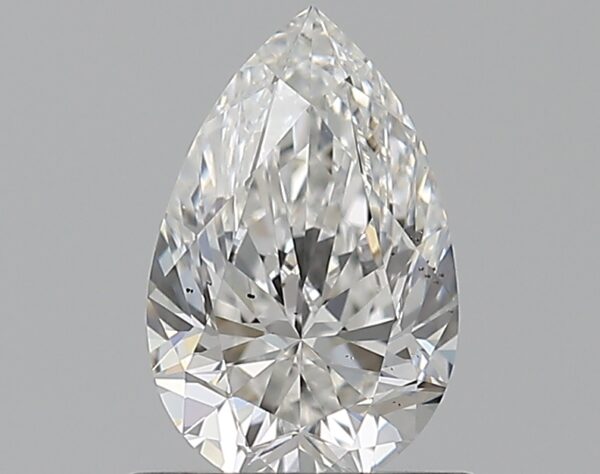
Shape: pear
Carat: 0.7
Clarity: VS2
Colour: F
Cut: EX
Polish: EX
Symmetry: EX
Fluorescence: M
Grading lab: GIA
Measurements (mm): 7.63 x 4.89 x 3.12